Mr. and Mrs. Sadachari

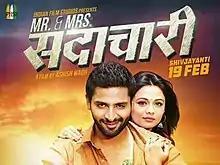
Theatrical release poster

Mr. and Mrs. Sadachari is a 2016 Indian Marathi language action romance film, directed by Ashish Wagh and produced by Utpal Acharya and Ashish Wagh under the banner Indian Films Studio. The film released on 19 February 2016 across Maharashtra. It stars Vaibbhav Tatwawdi and Prarthana Behere in lead roles. The hit pair is brought together again after "Coffee Ani Barach Kahi". The movie is an official remake of the Kannada Blockbuster film "Mr. and Mrs. Ramachari".